Rainbow's End (1935 film)

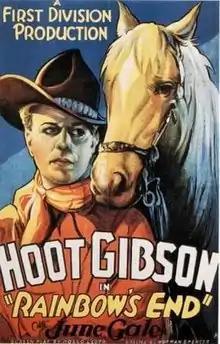
Film poster

Rainbow's End is a 1935 American Western film directed by Norval Spencer and starring Hoot Gibson.